Pokljuka

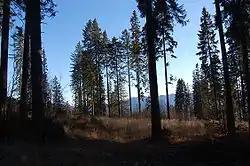
Pokljuka Plateau Forest

Although commercial charcoal-burning removed much of the original beech during the nineteenth century, the plateau is now Slovenia's largest unbroken forest block, dominated by Norway spruce with scattered fir, beech and larch. Detailed floristic work in Pokljuka Gorge records 262 species of vascular plants belonging to 61 families; Central-European elements predominate, but south-east European–Illyrian taxa such as "Anemone trifolia" and "Helleborus niger" appear alongside true alpine species brought downslope by cold-air drainage. Fourteen species are legally protected, and the gorge is home to the sub-endemic Burser's saxifrage ("Saxifraga burseriana"), which forms dense cushions on the limestone cliffs.